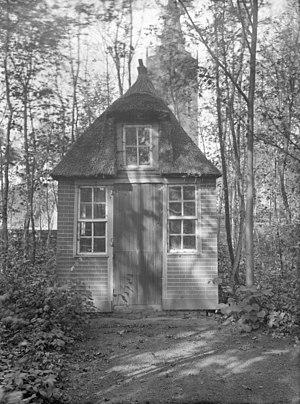
Betje Wolff, ou encore Elizabeth Bekker de son nom de jeune fille, auteure néerlandaise, née à Flessingue le 24 juillet 1738 et morte à La Haye le 5 novembre 1804, a donné, en néerlandais, plusieurs romans qui se distinguent par l'intérêt et par la vérité des mœurs et des caractères ; Cornelia Wildschut et Abraham Blankaart sont devenus populaires.